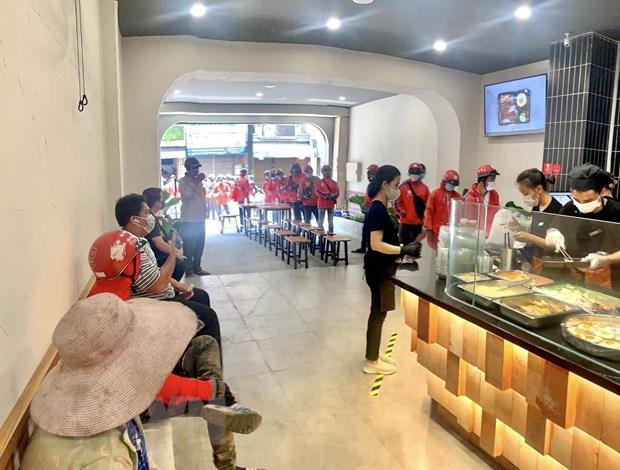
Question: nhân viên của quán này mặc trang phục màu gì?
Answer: nhân viên của quán này mặc trang phục màu đen